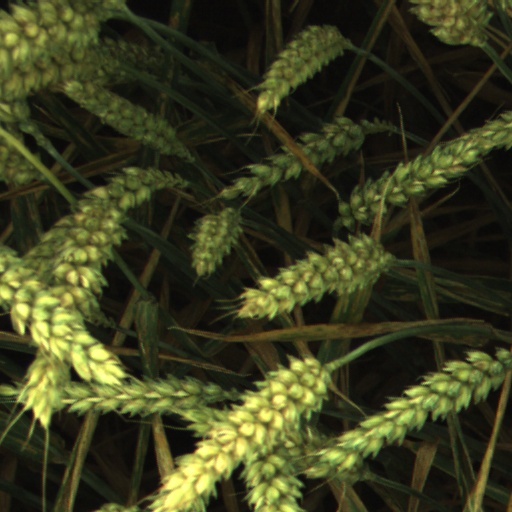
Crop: wheat